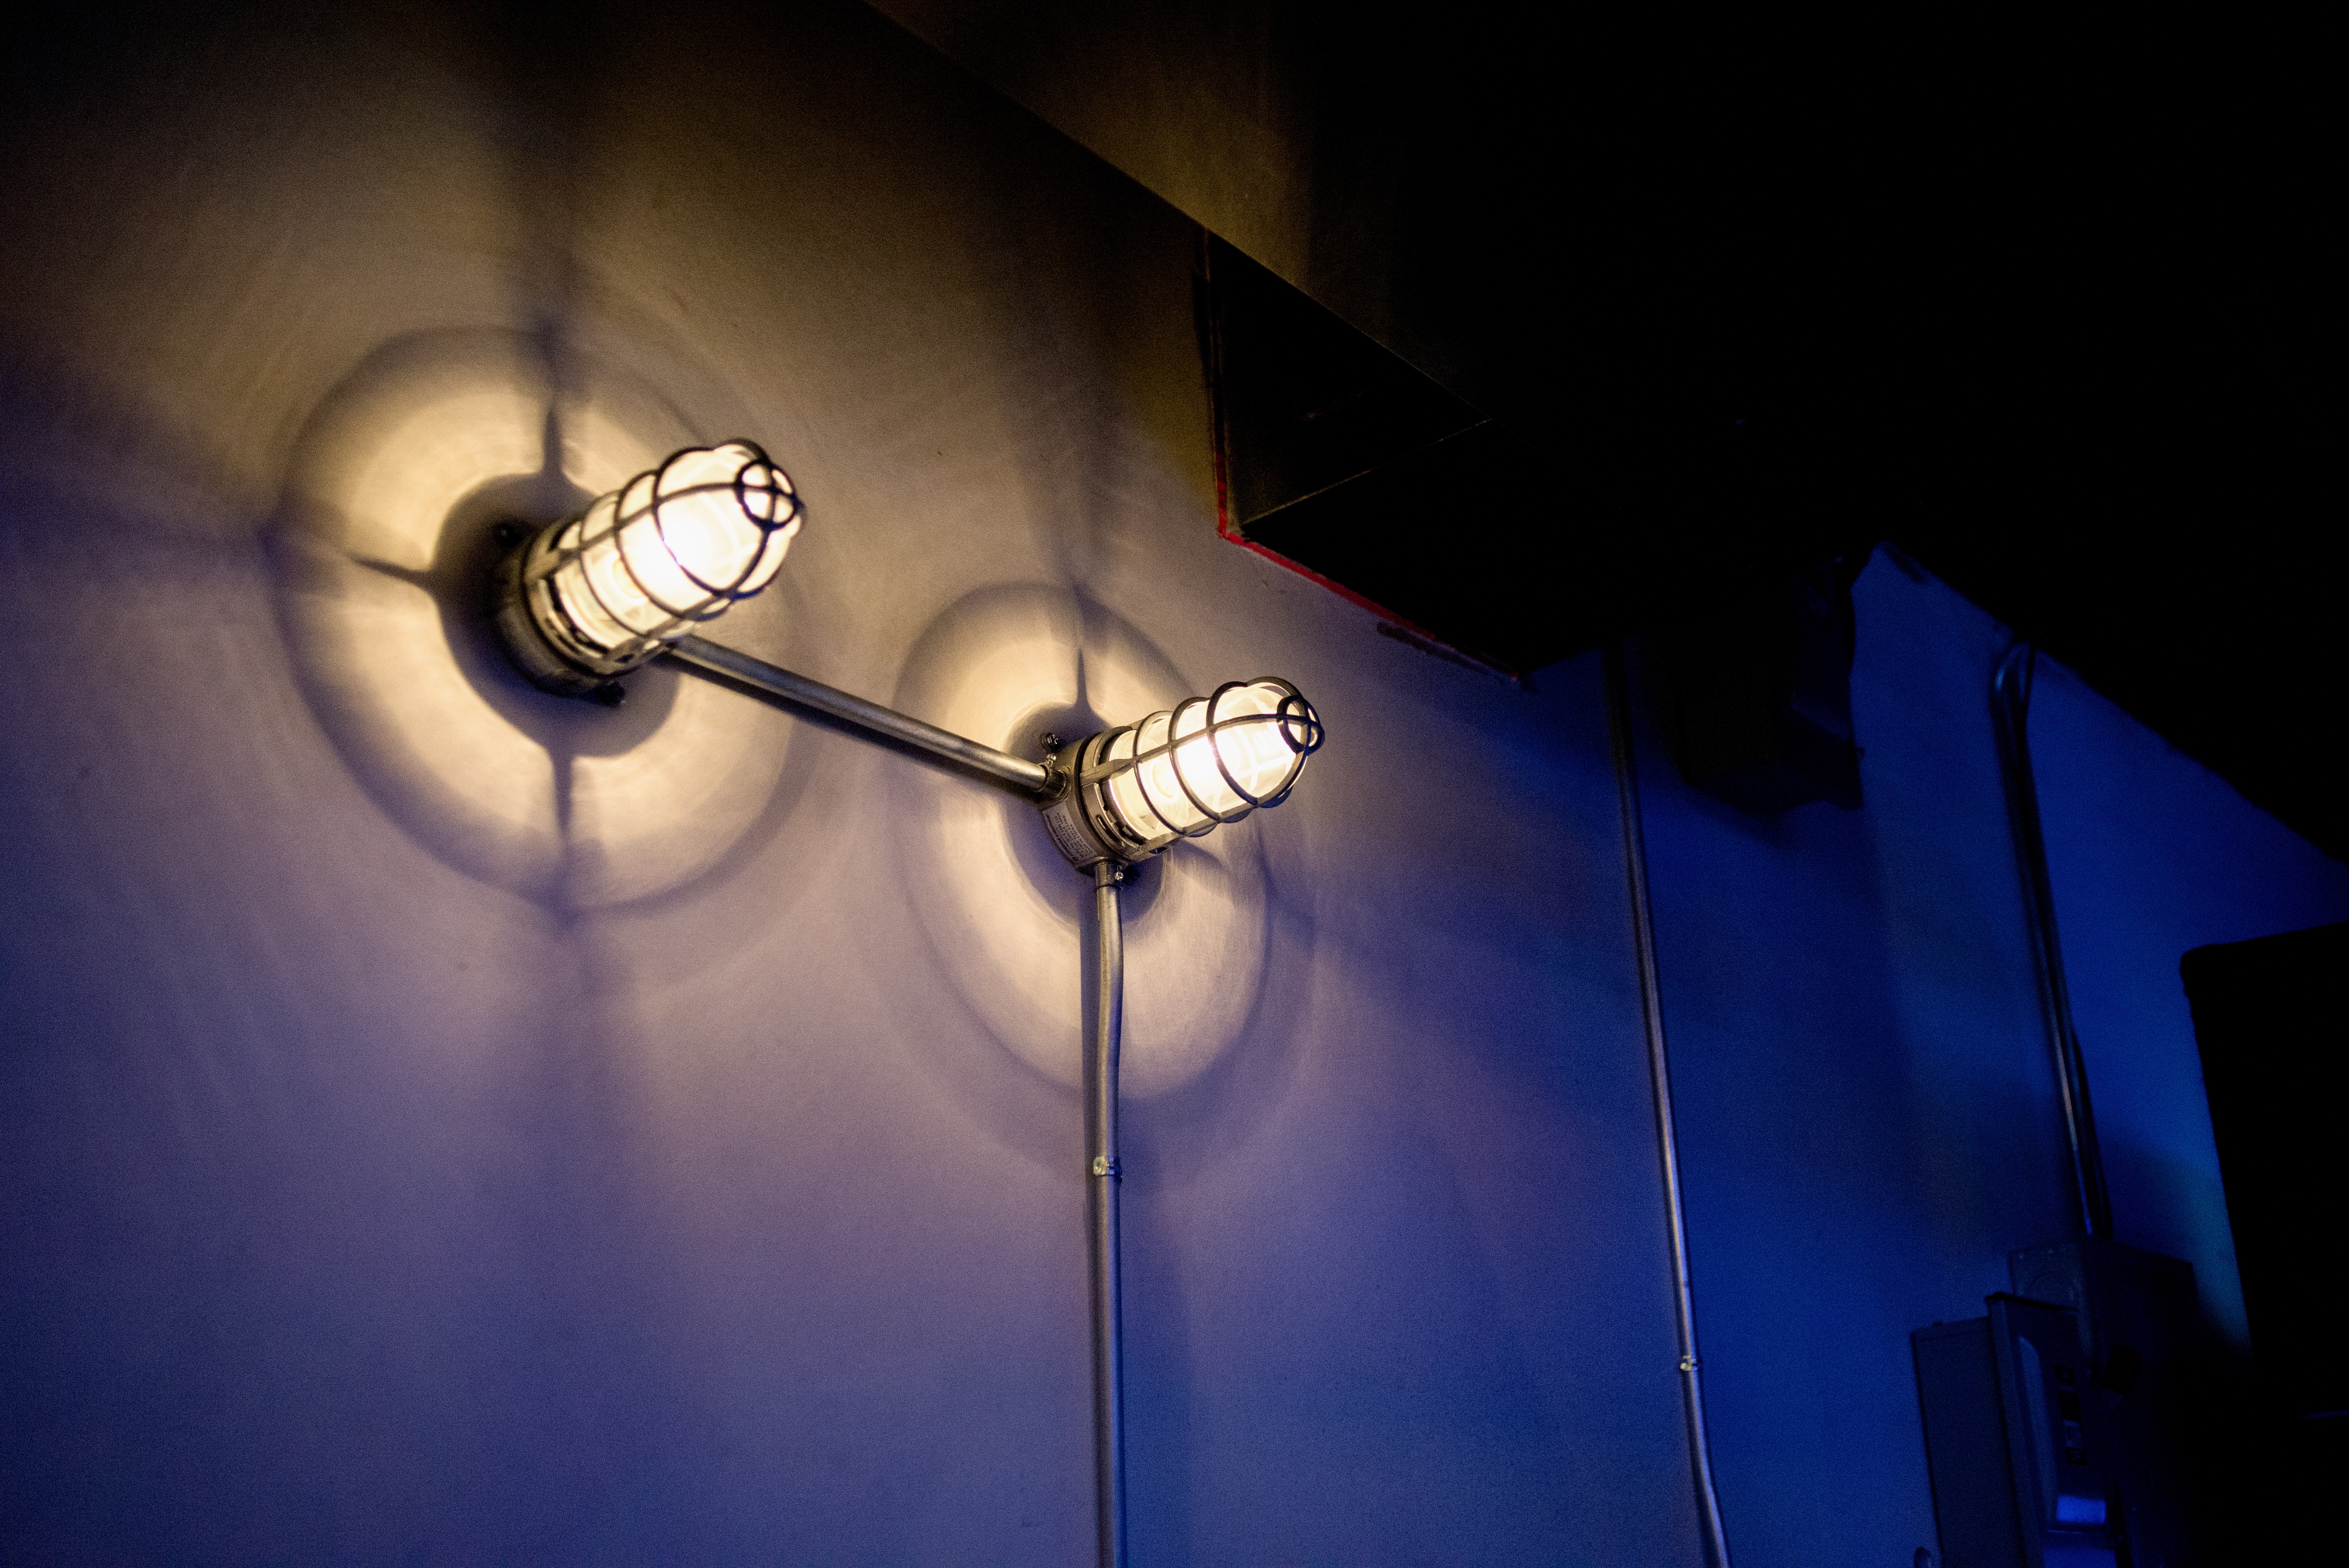
light, night, reflection, darkness, blue, street light, lighting, light fixture, shape, macro photography